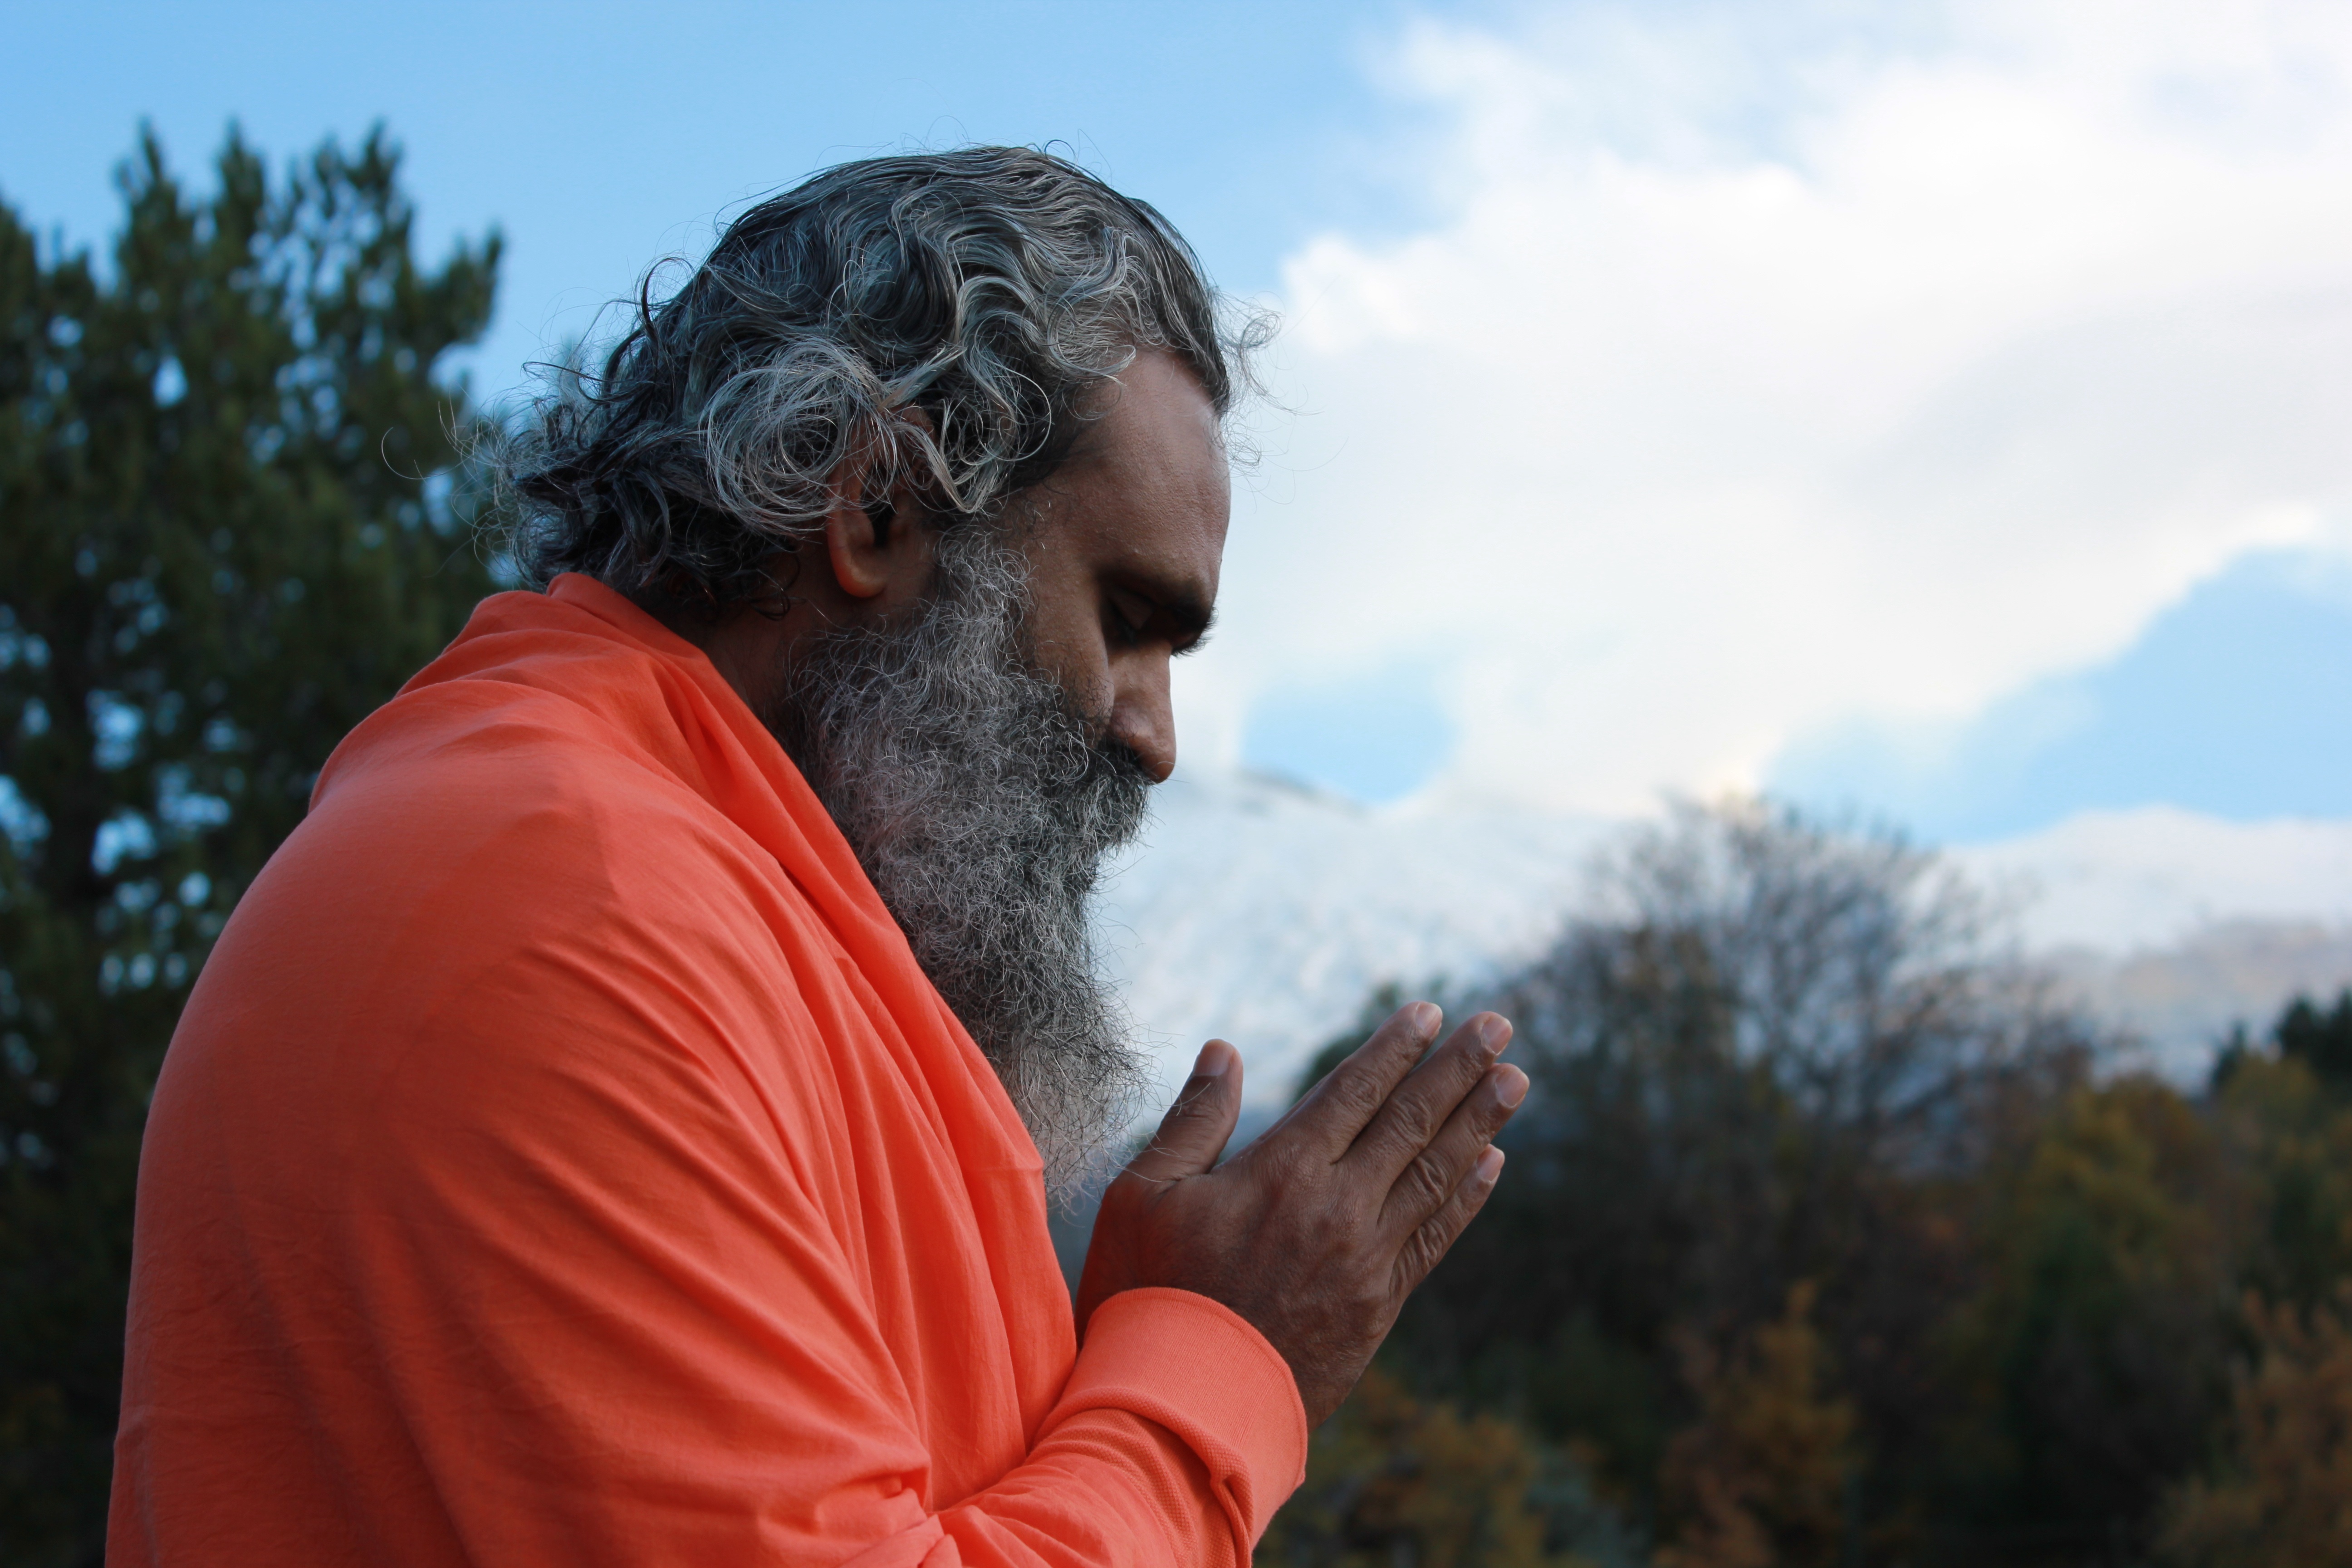
man, person, mountain, people, male, monk, season, men, meditation, temple, yoga, asana, prayer, worship, hindu, guru, wise, indian, namaste, gratitude, teacher, master, swami, enlightened, ashram, human action, veda